J.B. Van Sciver Co.

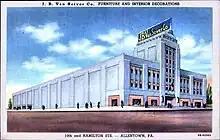
The J.B. Van Sciver Co. building at 10th and Hamilton Street, Allentown, Pennsylvania about 1940

J.B. Van Sciver Furniture Co. was a furniture company in Camden, New Jersey, founded in 1881 by Joseph Bishop Van Sciver and later run by his sons, Joseph Bishop Van Sciver Jr., Lloyd Van Sciver, and Russell Van Sciver. The company also opened stores in Allentown, Pennsylvania and Trenton, New Jersey.